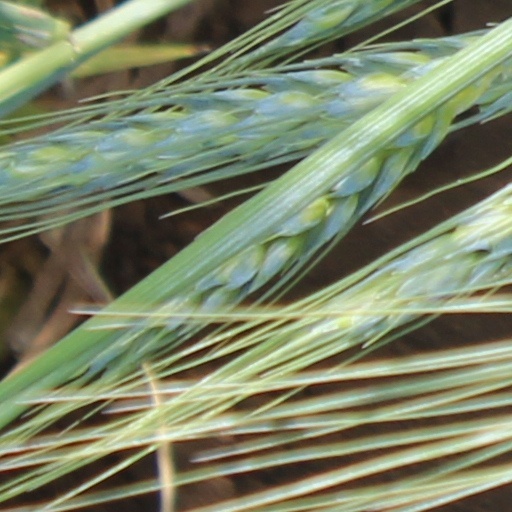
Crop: wheat